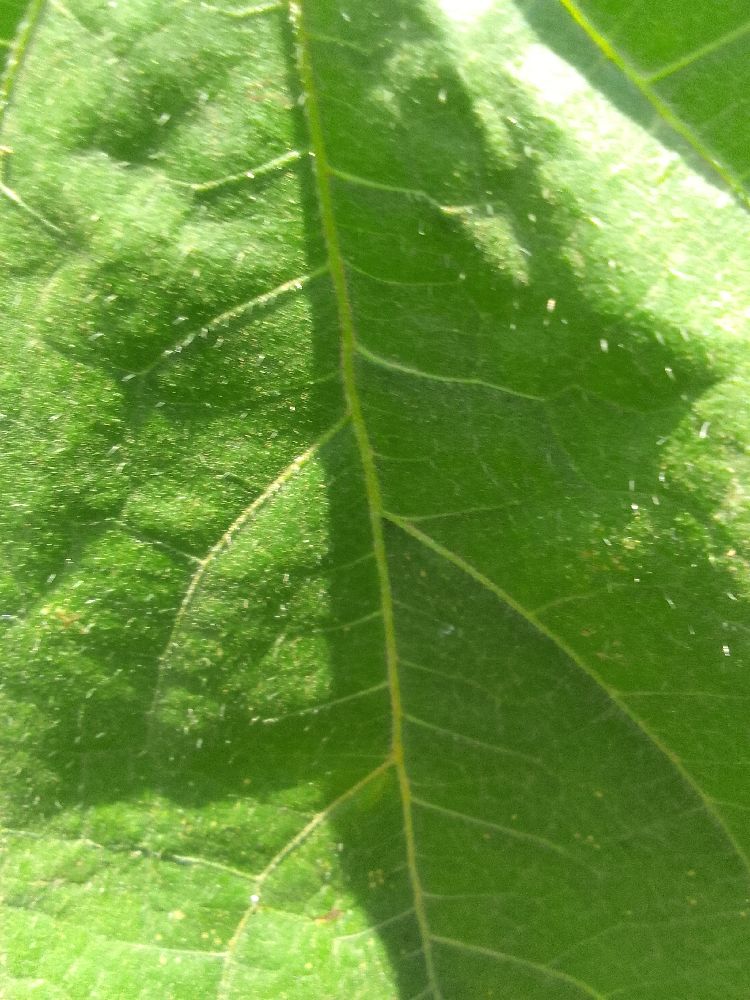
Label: healthy